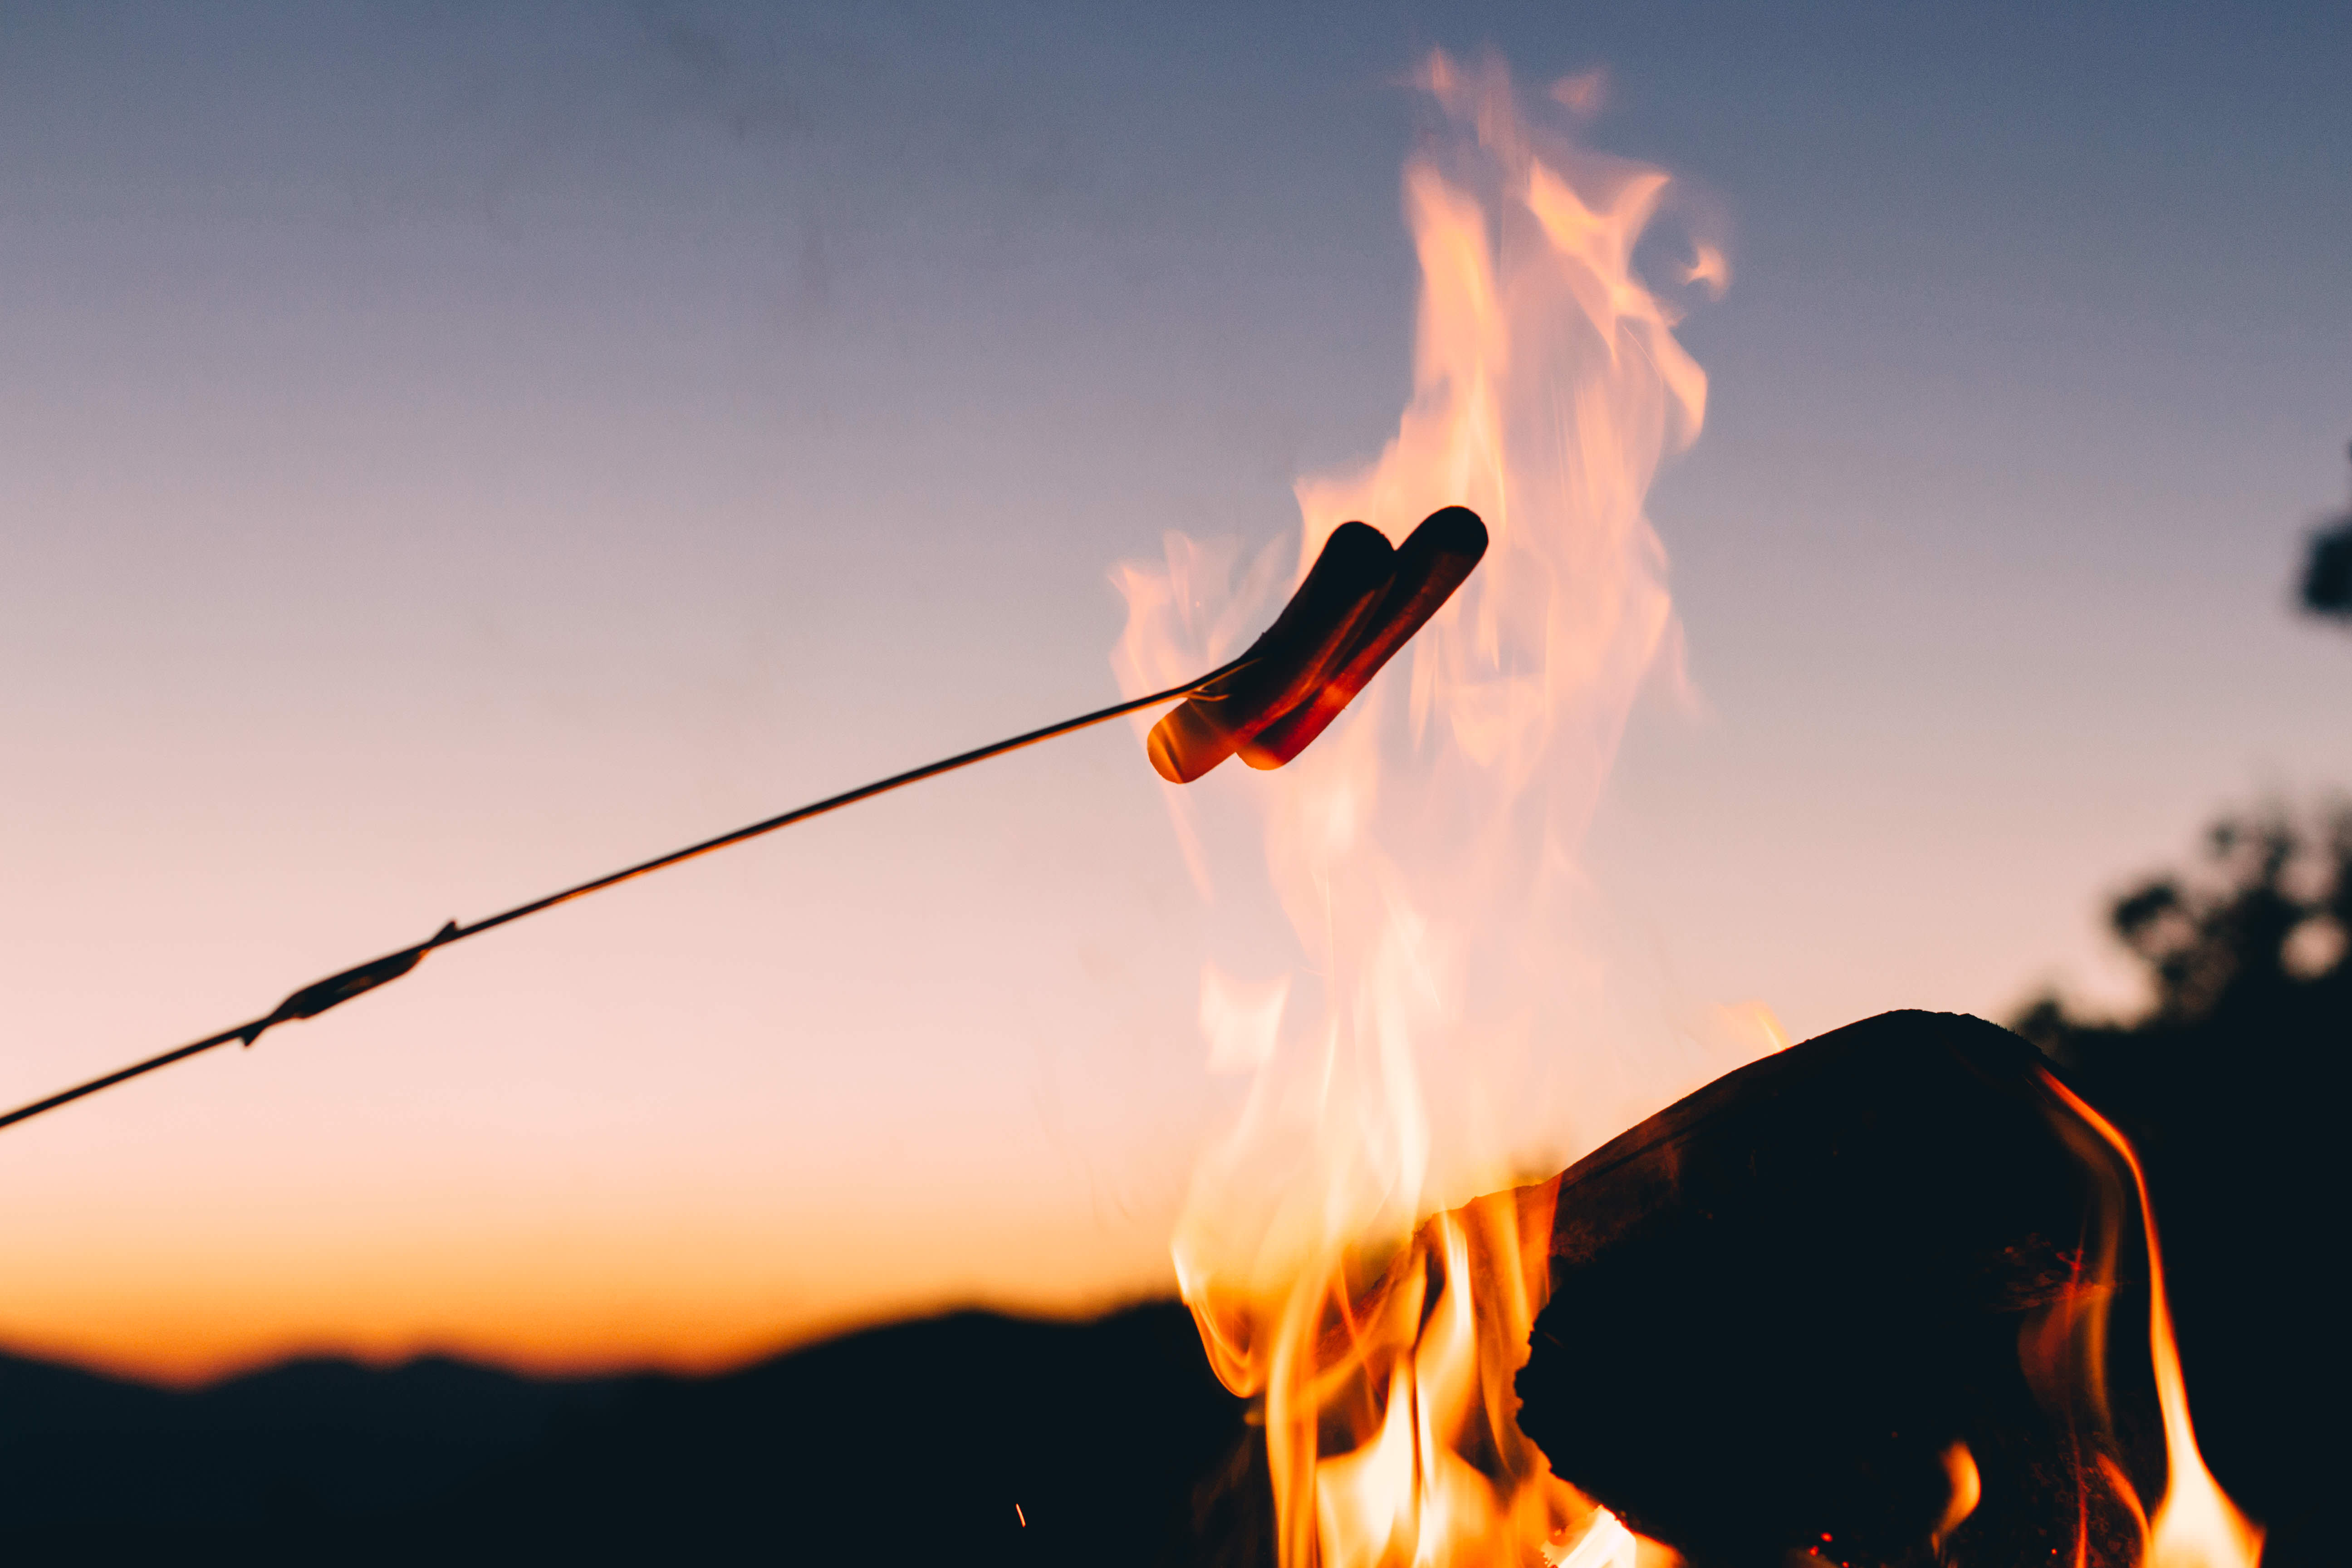
silhouette, light, cloud, sky, sunrise, sunset, sunlight, morning, dawn, dusk, evening, flame, fire, lighting, bonfire, heat, outdoors, backlit, atmosphere of earth